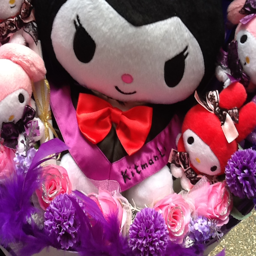
the doll with graduate 's name